Battle for Lake Tanganyika

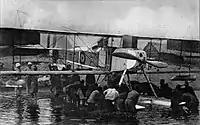
Towing a hydroplane afloat near the lake, c. 1916.

This allowed the German forces to escape in a fleet of dhows, an act which provoked the anger of the army commander, Lieutenant-Colonel Murray. The naval expeditionary force remained at Bismarckburg, where Spicer-Simson was chastened to learn that the fort's guns were in fact wooden dummies.